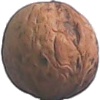
Label: Walnut 1